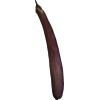
Label: Eggplant long 1